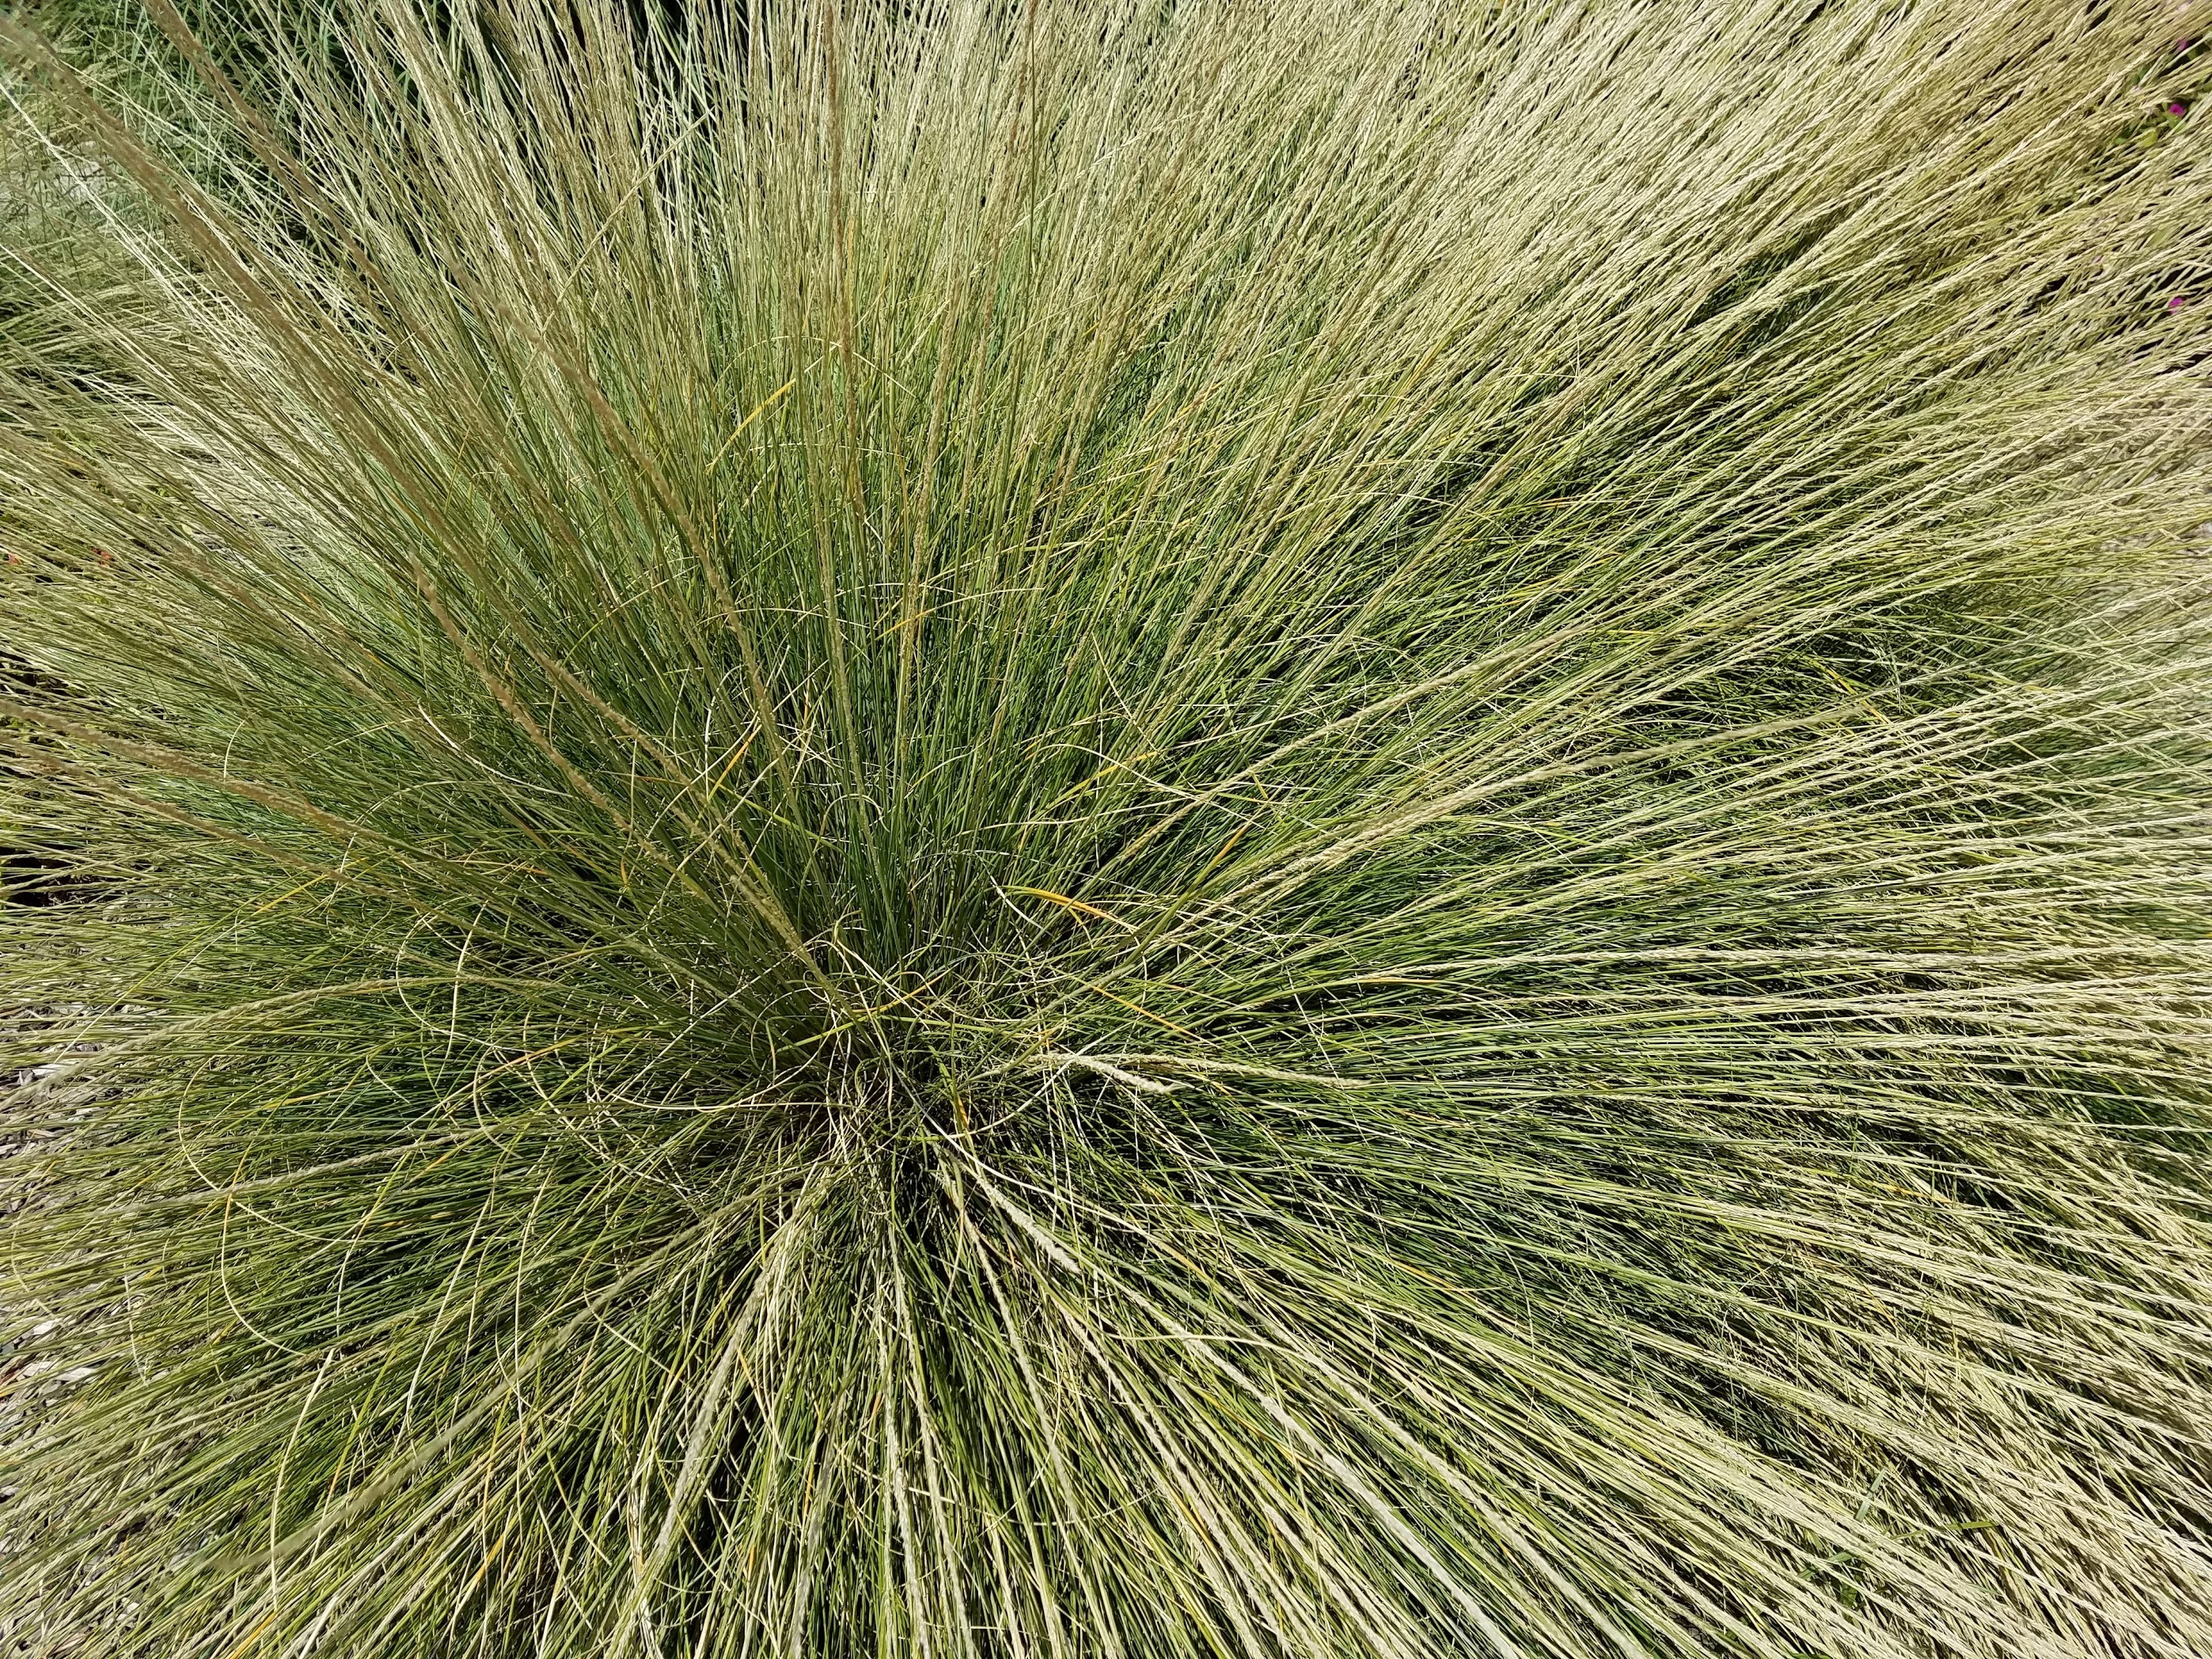
tree, grass, branch, plant, lawn, prairie, flower, green, botany, flora, flooring, flowering plant, grass family, plant stem, woody plant, land plant, arecales